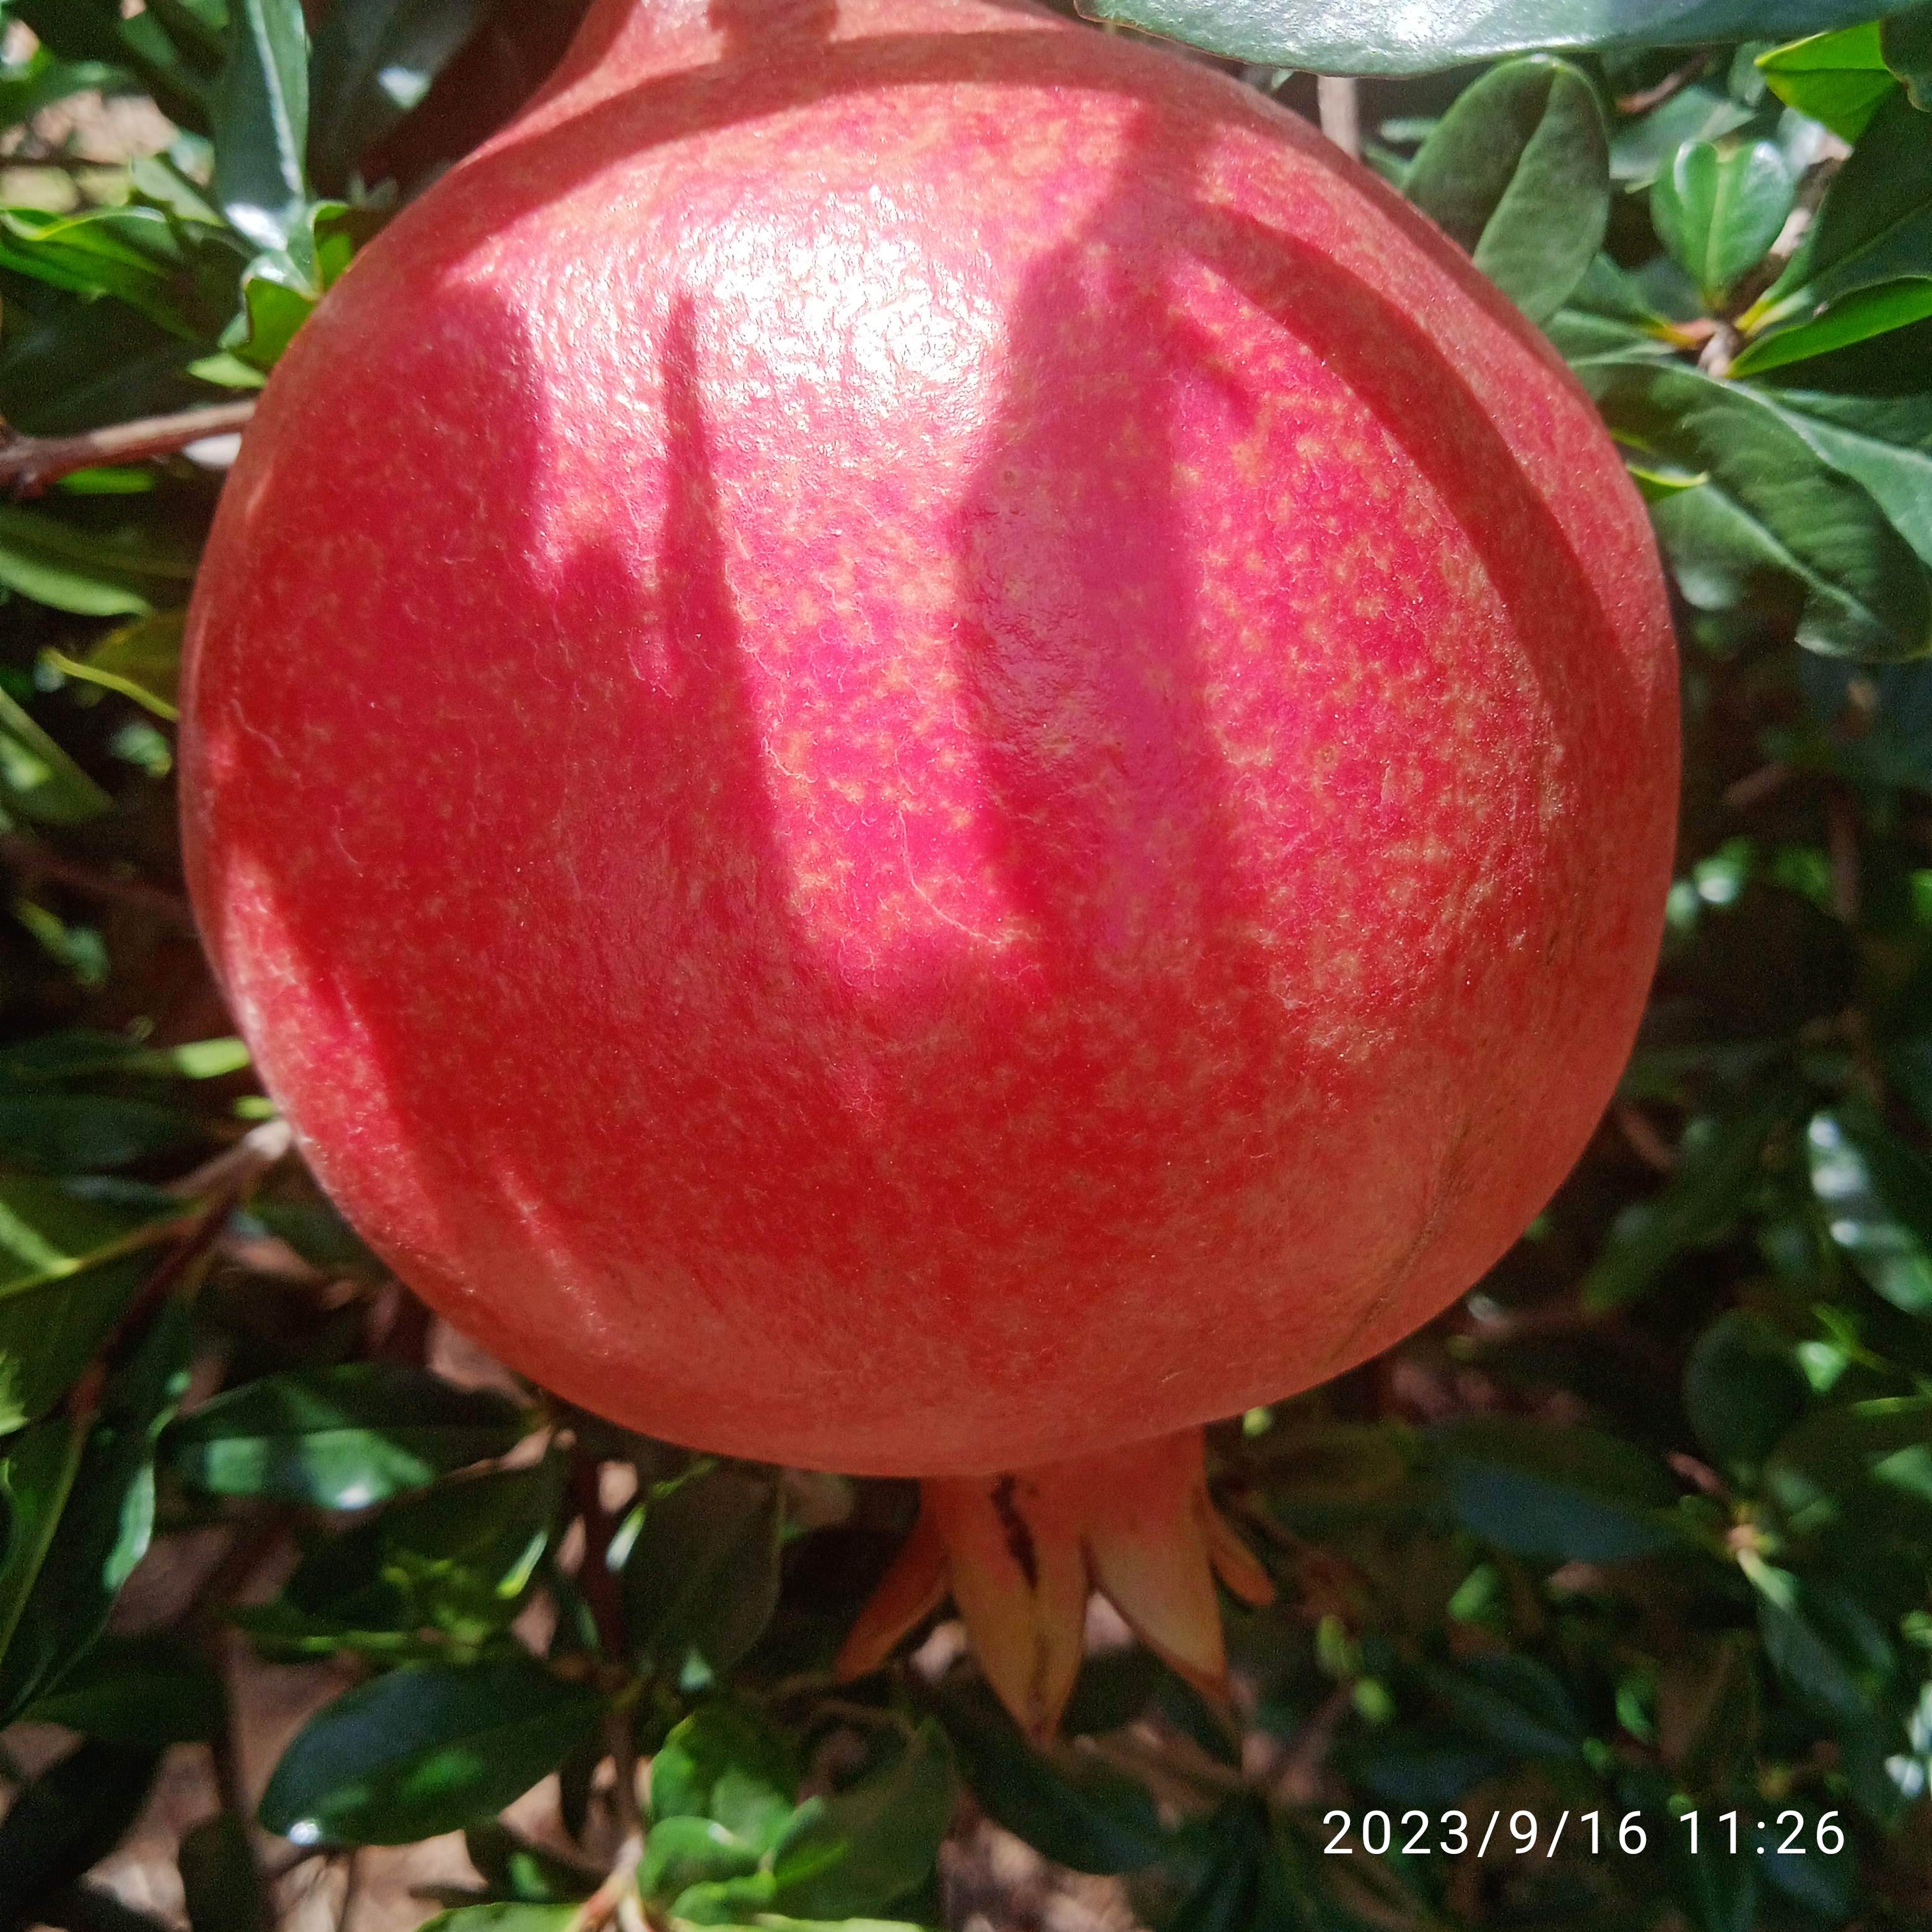
Label: Healthy